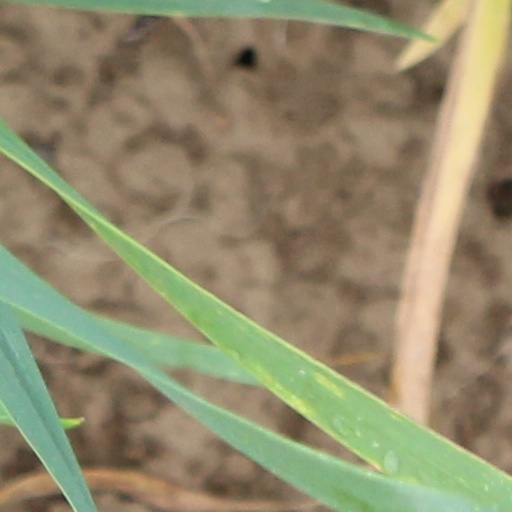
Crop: wheat